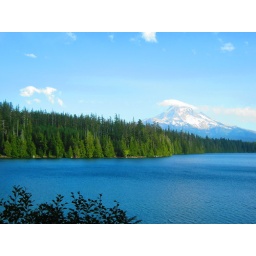
The beautiful mountain over a gorgeous lake